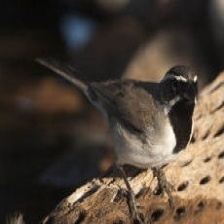
Species: BLACK-THROATED SPARROW
Scientific name: AMPHISPIZA BILINEATA